William McKinley

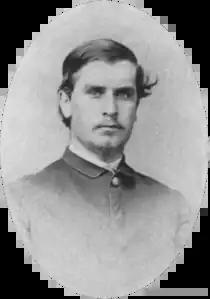
McKinley in 1865, just after the Civil War, photograph by Mathew Brady

While the regiment went into winter quarters near Charleston, Virginia (present-day West Virginia), McKinley was ordered back to Ohio with some other sergeants to recruit fresh troops. When they arrived in Columbus, Governor David Tod surprised McKinley with a commission as second lieutenant in recognition of his service at Antietam. McKinley and his comrades saw little action until July 1863, when the division skirmished with John Hunt Morgan's cavalry at the Battle of Buffington Island. Early in 1864, the Army command structure in West Virginia was reorganized, and the division was assigned to George Crook's Army of West Virginia. They soon resumed the offensive, marching into southwestern Virginia to destroy salt and lead mines used by the enemy. On May 9, the army engaged Confederate troops at Cloyd's Mountain, where the men charged the enemy entrenchments and drove the rebels from the field. McKinley later said the combat there was "as desperate as any witnessed during the war". Following the rout, the Union forces destroyed Confederate supplies and skirmished with the enemy again successfully.